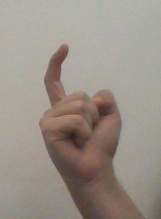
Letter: ra